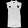
Label: T - shirt / top